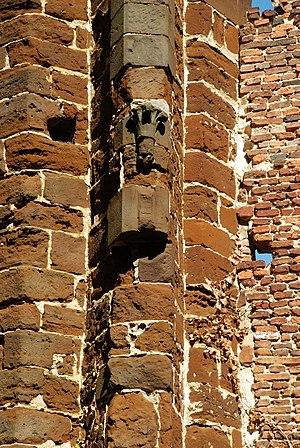
L'église Saint-Jean est une église gothique en ruines située sur le territoire de la ville belge de Diest, dans la province du Brabant flamand.